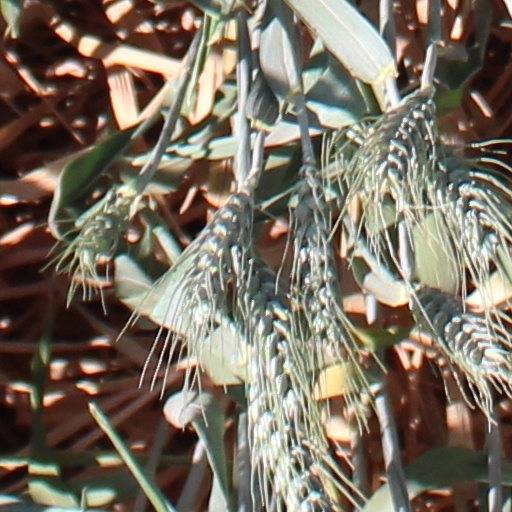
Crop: wheat